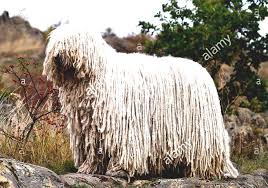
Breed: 318-n000115-komondor